History of the Southern United States

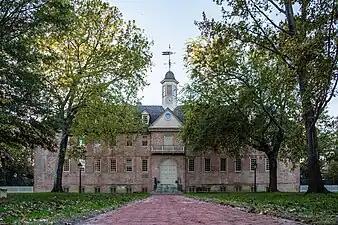
College of William and Mary in Williamsburg, Virginia, the first college in the South, founded 1693.

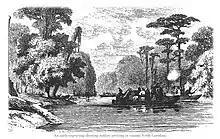
Engraving showing early North Carolina settlers settle the region

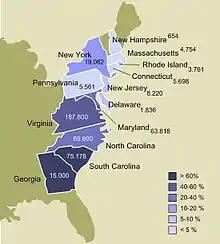
A map of the Thirteen Colonies in 1770, showing the number of slaves in each colony

By the mid-18th century, the economies of the Southern colonies were firmly tied to agriculture and slave labor. The great plantations were formed by wealthy colonists who accumulated vast wealth from their land. Tobacco dominated in the upper colonies (Maryland, Virginia, and portions of North Carolina), while rice and indigo cultivation focused in the lower colonies of South Carolina and Georgia. Cotton did not become a mainstay until much later, after the cotton gin of 1794 greatly increased its profitability.